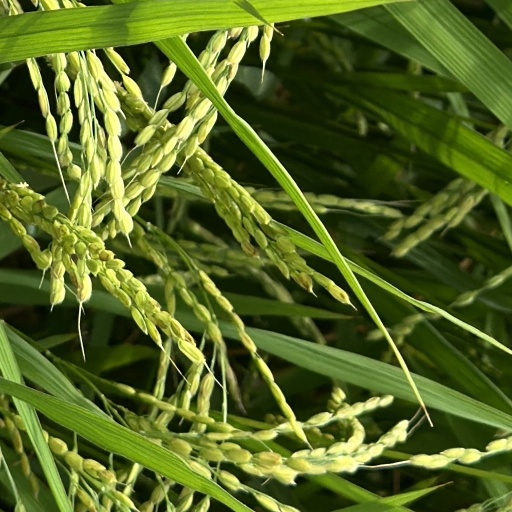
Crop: rice